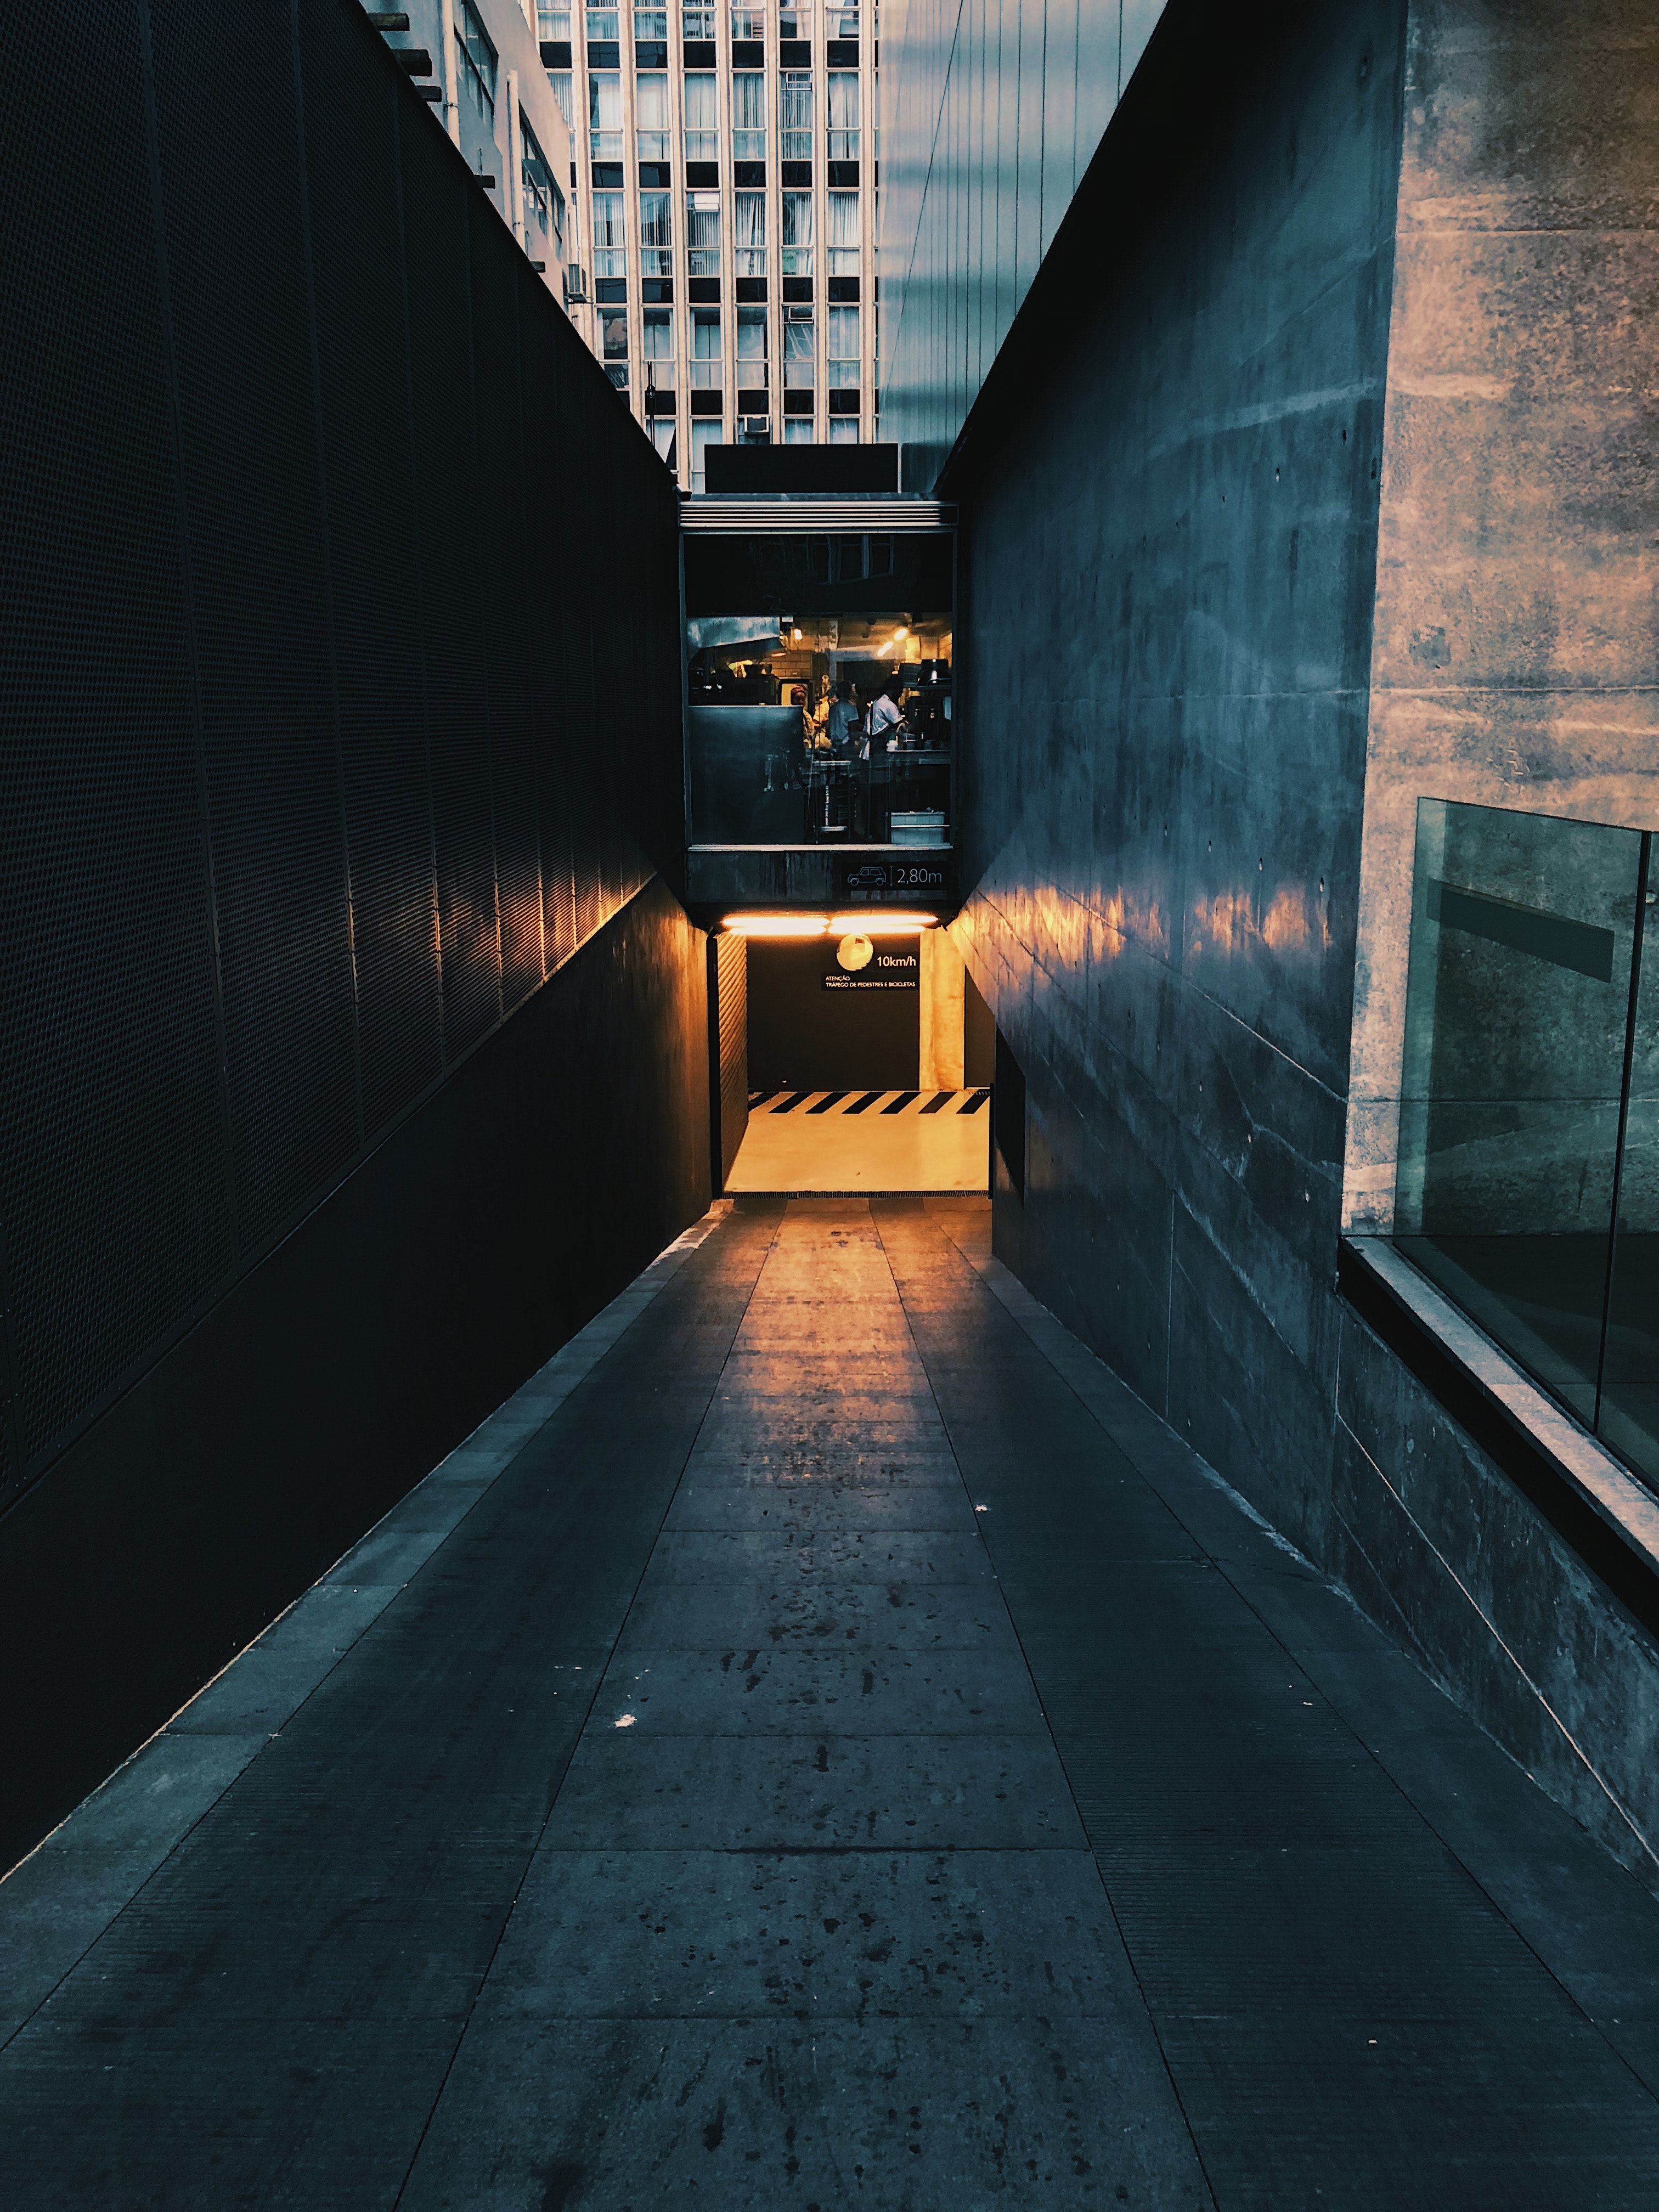
blue, architecture, light, sky, line, symmetry, urban area, building, infrastructure, metropolitan area, city, night, road, street, reflection, concrete, shadow, space, darkness, Tints and shades